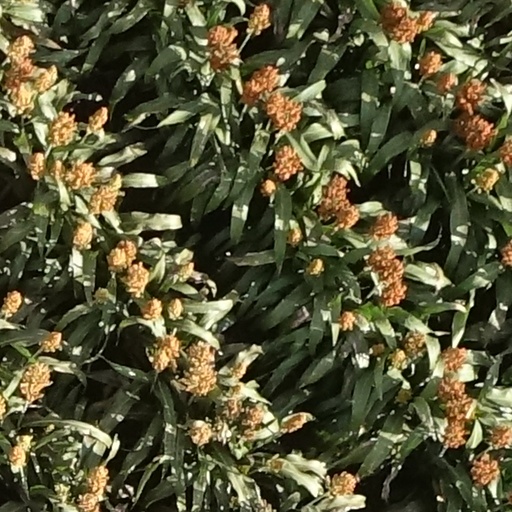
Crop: sorghum